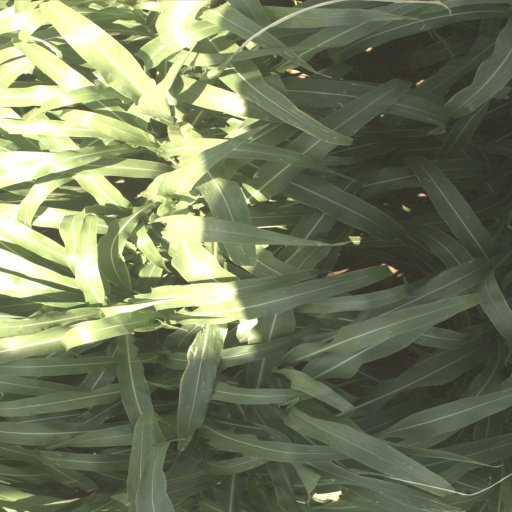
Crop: sorghum